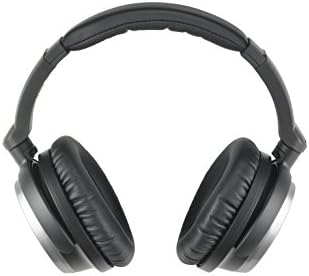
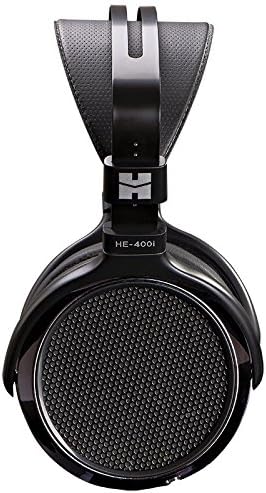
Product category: headphones
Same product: no